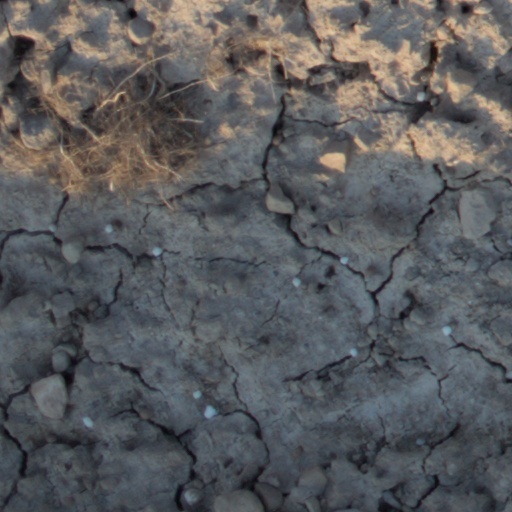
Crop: wheat